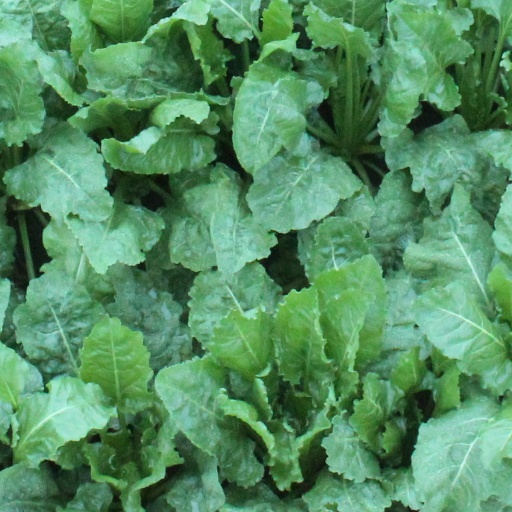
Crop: sugar beet